Oklahoma State Highway 9

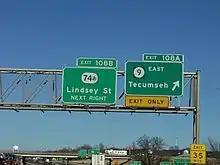
SH-9 East exiting from I-35 in Norman. The exit has since been reconfigured and SH-74A has been decommissioned.

Through Norman, Highway 9 serves as a major artery providing access to the University of Oklahoma campus (in particular, the Lloyd Noble Center). Around the area, the route is a four-lane divided expressway (with surface crossings and stoplights). There is an interchange with US-77, and after 108th Avenue SE, the road becomes a two lane highway again.